Technology during World War I

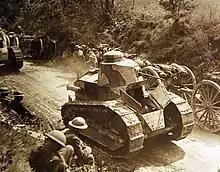
Renault FTs in U.S. service, Juvigny, France

In the early days of the war, armoured cars armed with machine guns were organized into combat units, along with cyclist infantry and machine guns mounted on motor cycle sidecars. Though not able to assault entrenched positions, they provided mobile fire support to infantry, and performed scouting, reconnaissance, and other roles similar to cavalry. After trench warfare took hold of major battle-lines, opportunities for such vehicles greatly diminished, though they continued to see use in the more open campaigns in Russia and the Middle East.